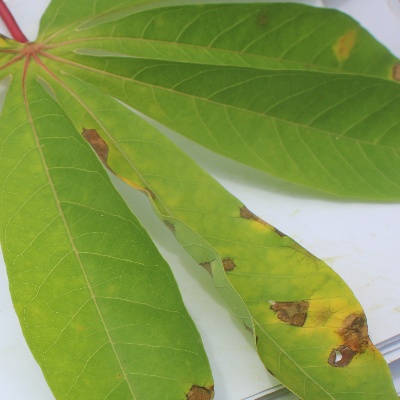
Crop: Cassava
Condition: brown spot